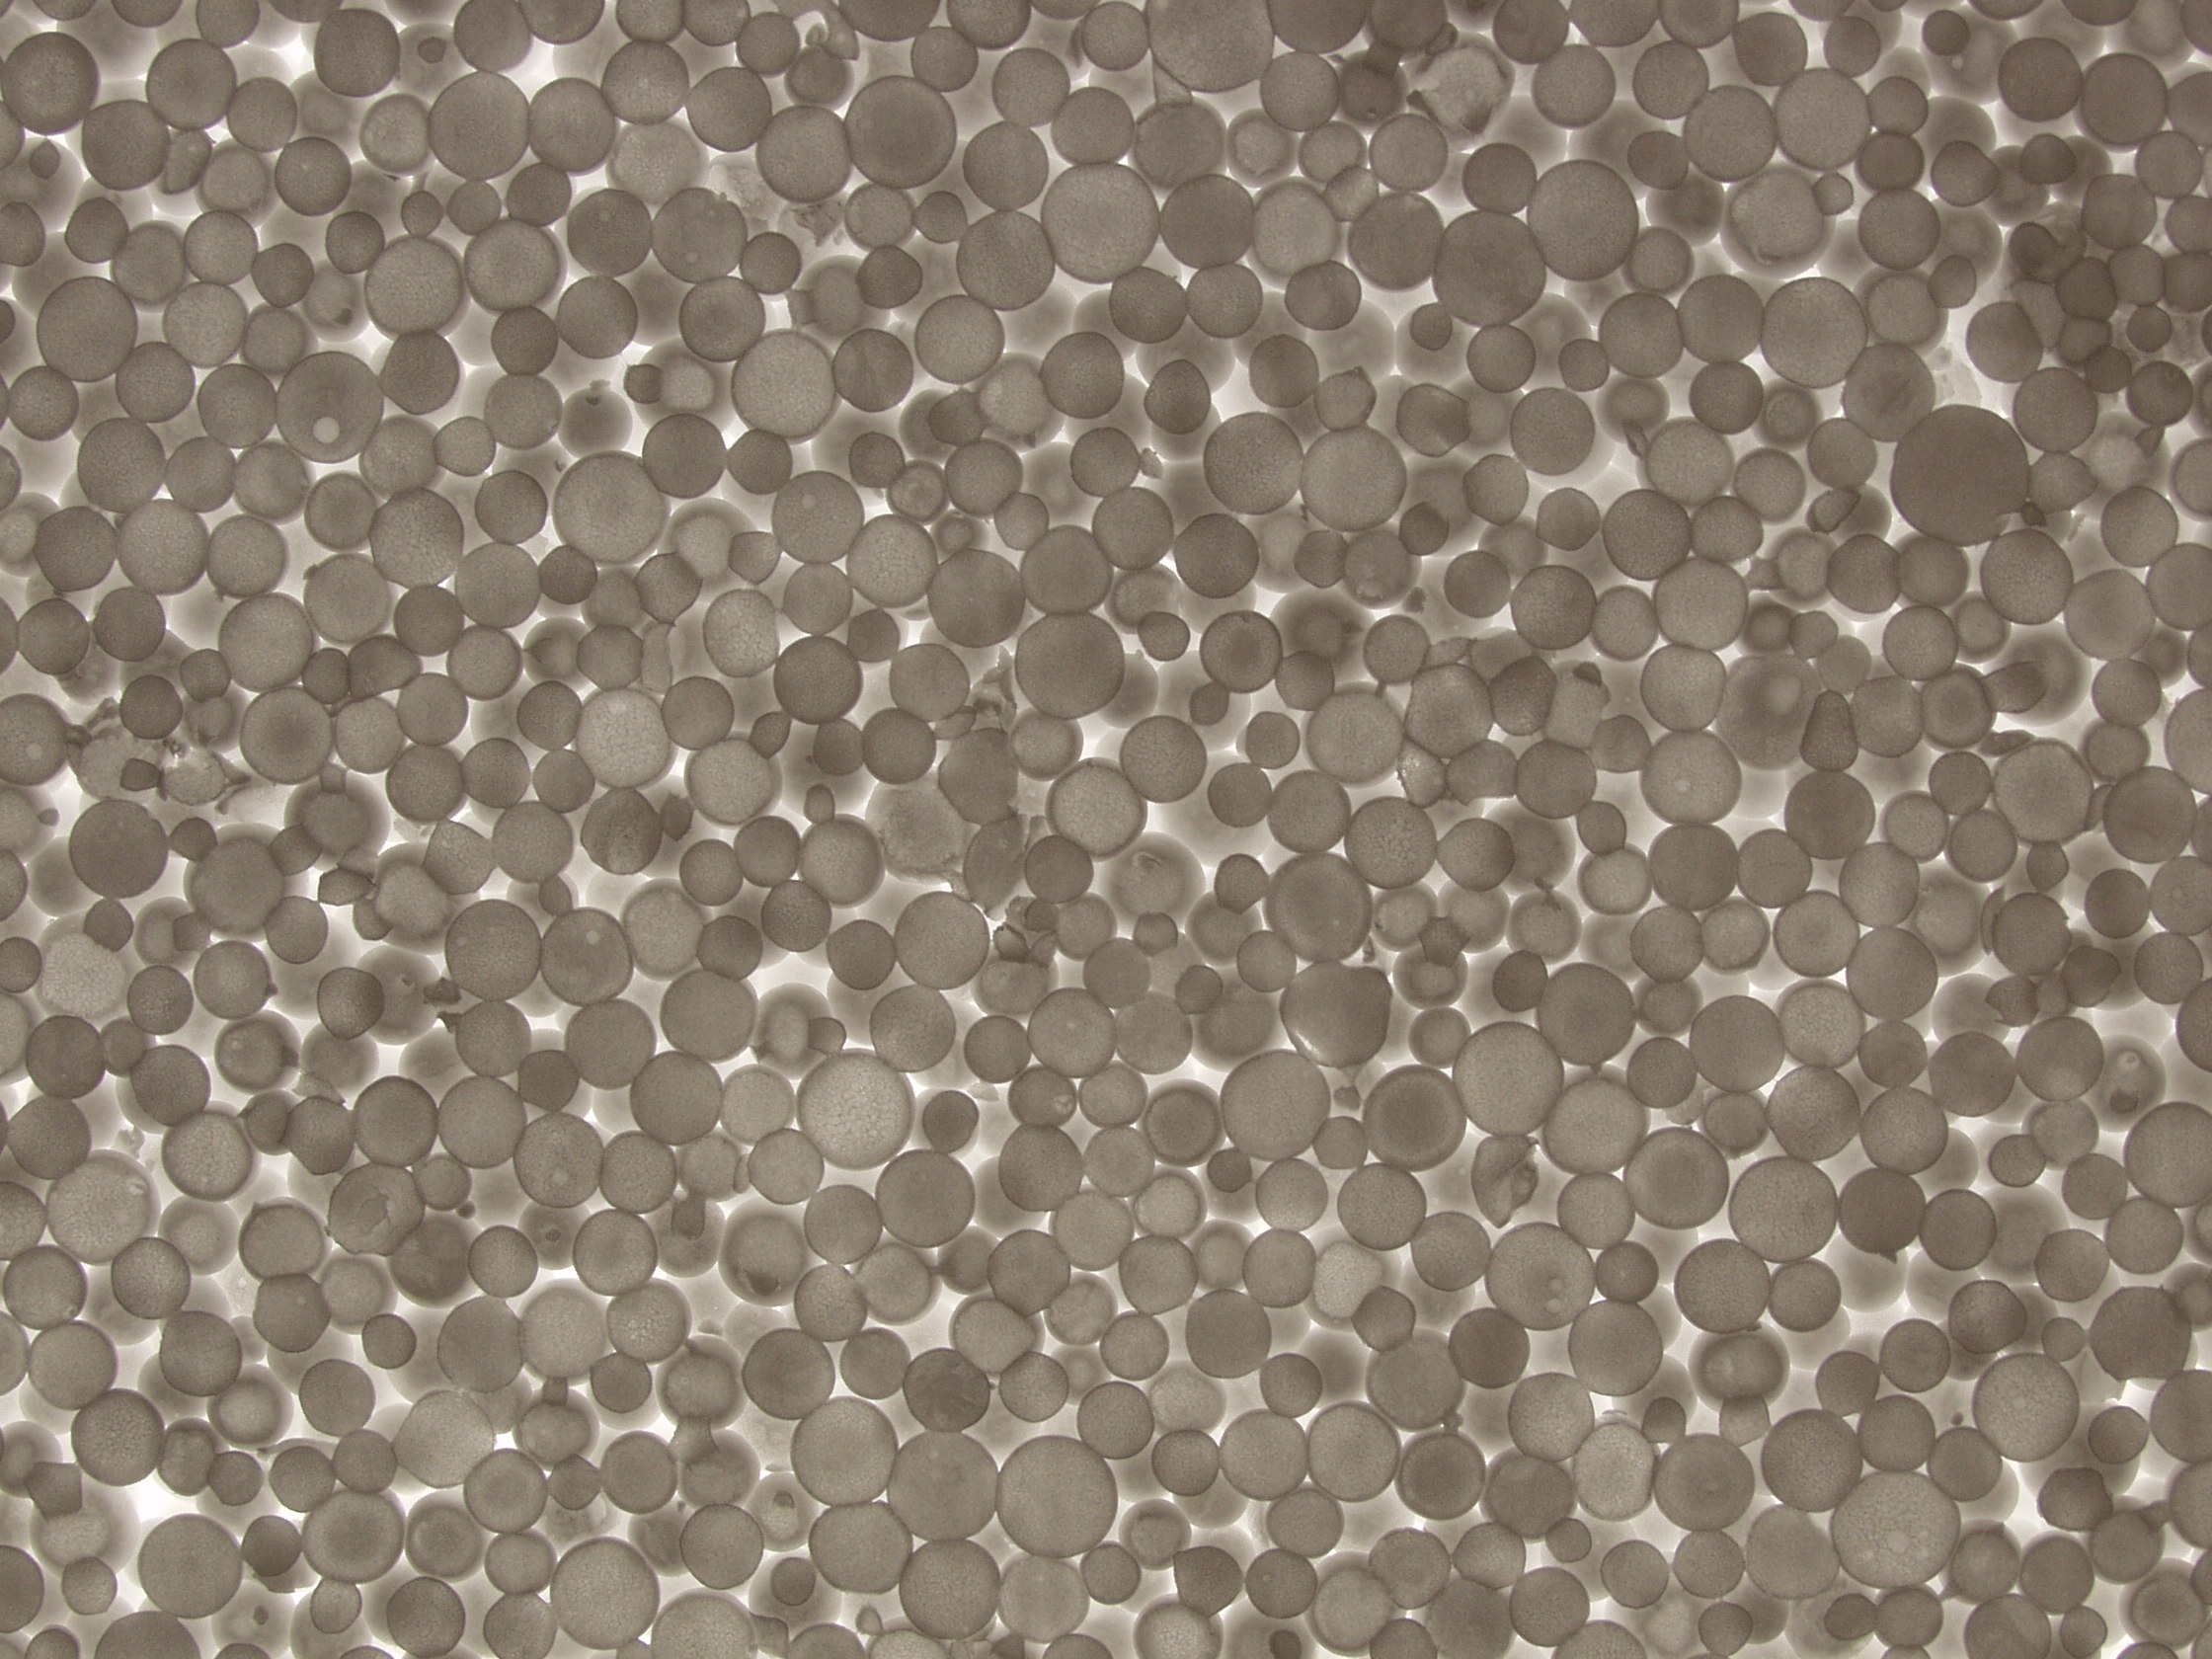
texture, floor, wall, pattern, brown, tile, material, circle, art, design, flooring, road surface, polystyrene